Dylan Lupton

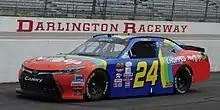
Lupton at Darlington in 2017 with his Jeff Gordon throwback scheme

Lupton ran part-time in the Xfinity Series in 2017 with a limited schedule in No. 24 for JGL Racing and announced in January 2018 that he and JGL were planning to run 21 races throughout the upcoming Xfinity season (with the hope to run the full schedule if more sponsorship was available). Lupton had a few top 25s but was disappointed for the most part in the other races, failing to finish Daytona, Las Vegas, Fontana, Bristol, Talladega, and Charlotte. He wasn't originally supposed to race in the Bristol race, but with the struggles of Tony Mrakovich in practice, JGL Racing chose Lupton to replace him. JGL shut down after 12 races into the season due to sponsorship issues and team owner James Whitener's health problems.